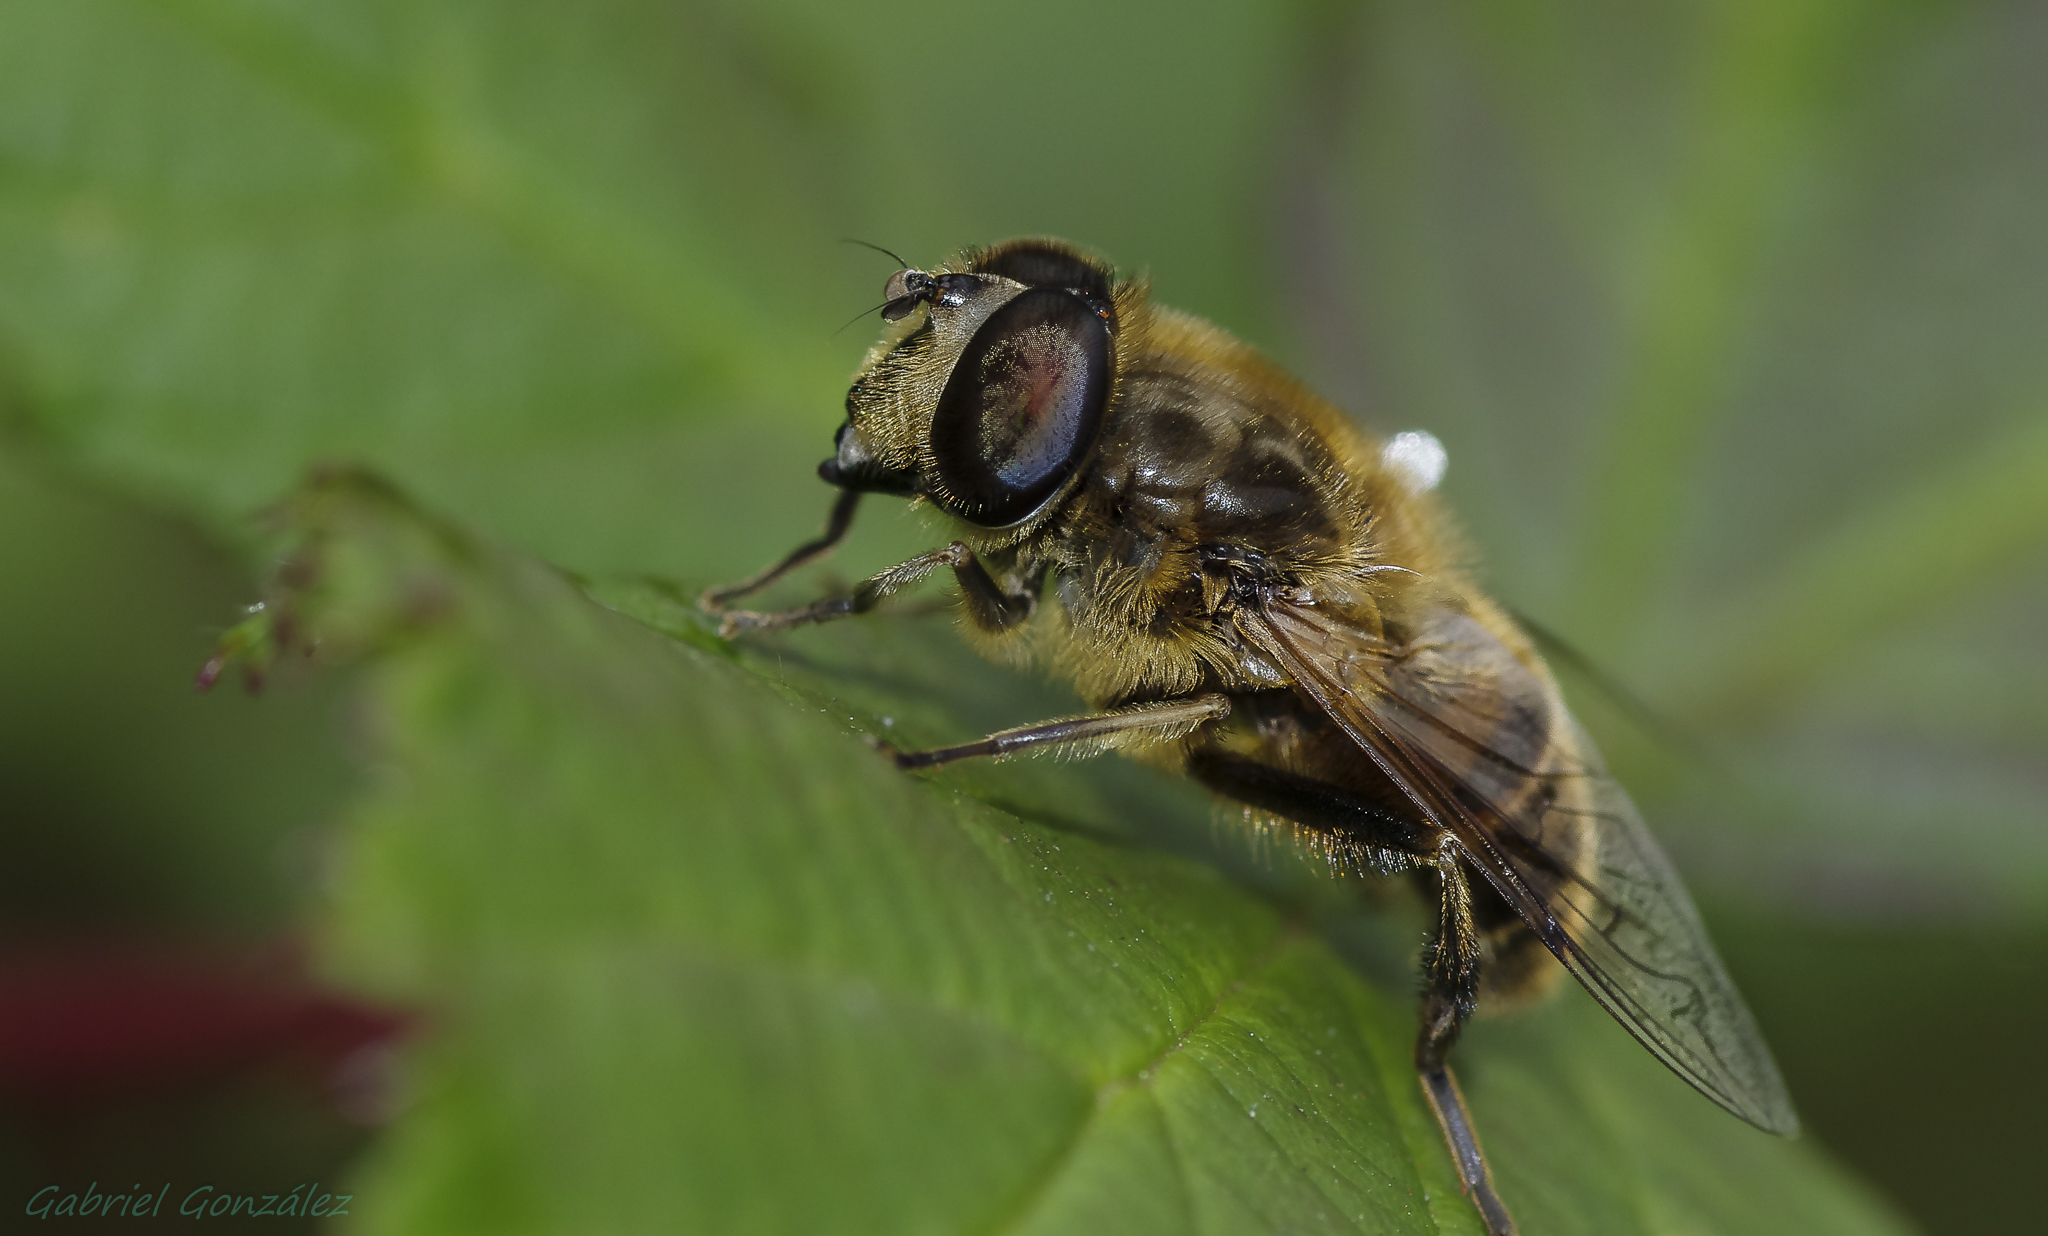
nature, photography, flower, fly, insect, macro, fauna, invertebrate, close up, animals, bee, naturaleza, tamron90mm, pest, nectar, ggl1, gaby1, xovesphoto, animales, pentaxk5, gphoto, macro photography, arthropod, honey bee, membrane winged insect